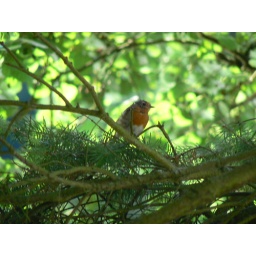
This newly hatched robin chick was spotted in a tree at Symonds Yat Herefordhsire